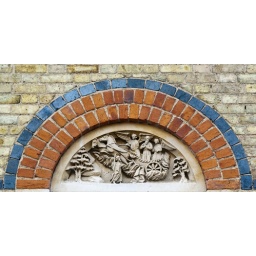
Series of carvings above the windows of the houses along Walton Well Road, Jericho, Oxford.